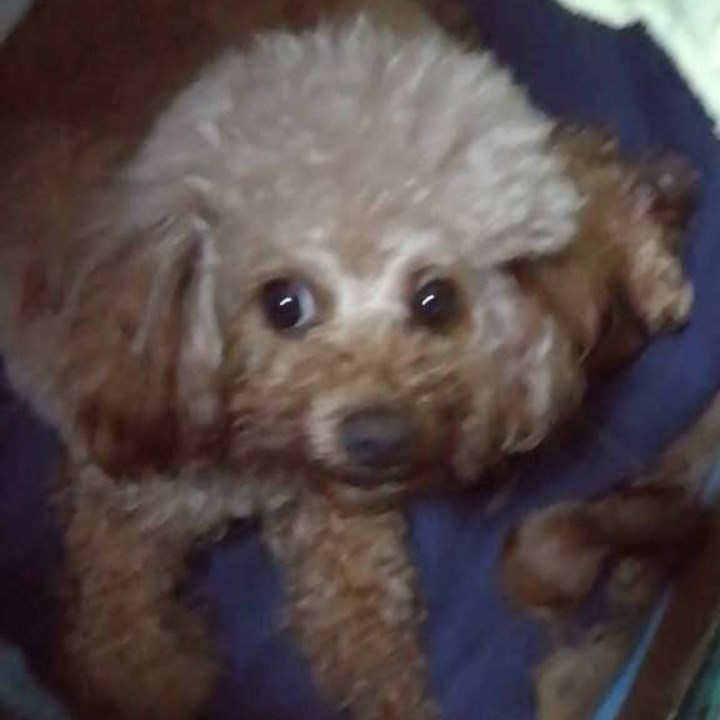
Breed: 7449-n000128-teddy